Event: Nepal Earthquake
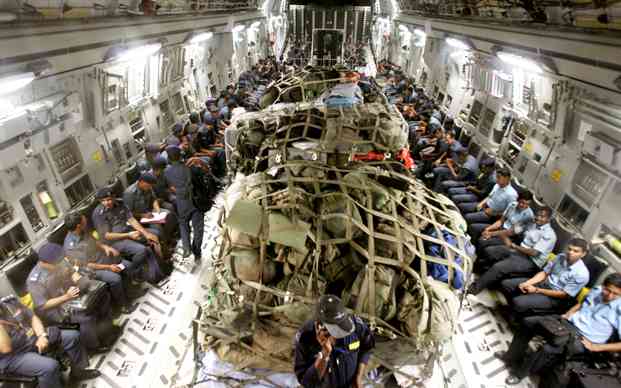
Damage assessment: no_damage